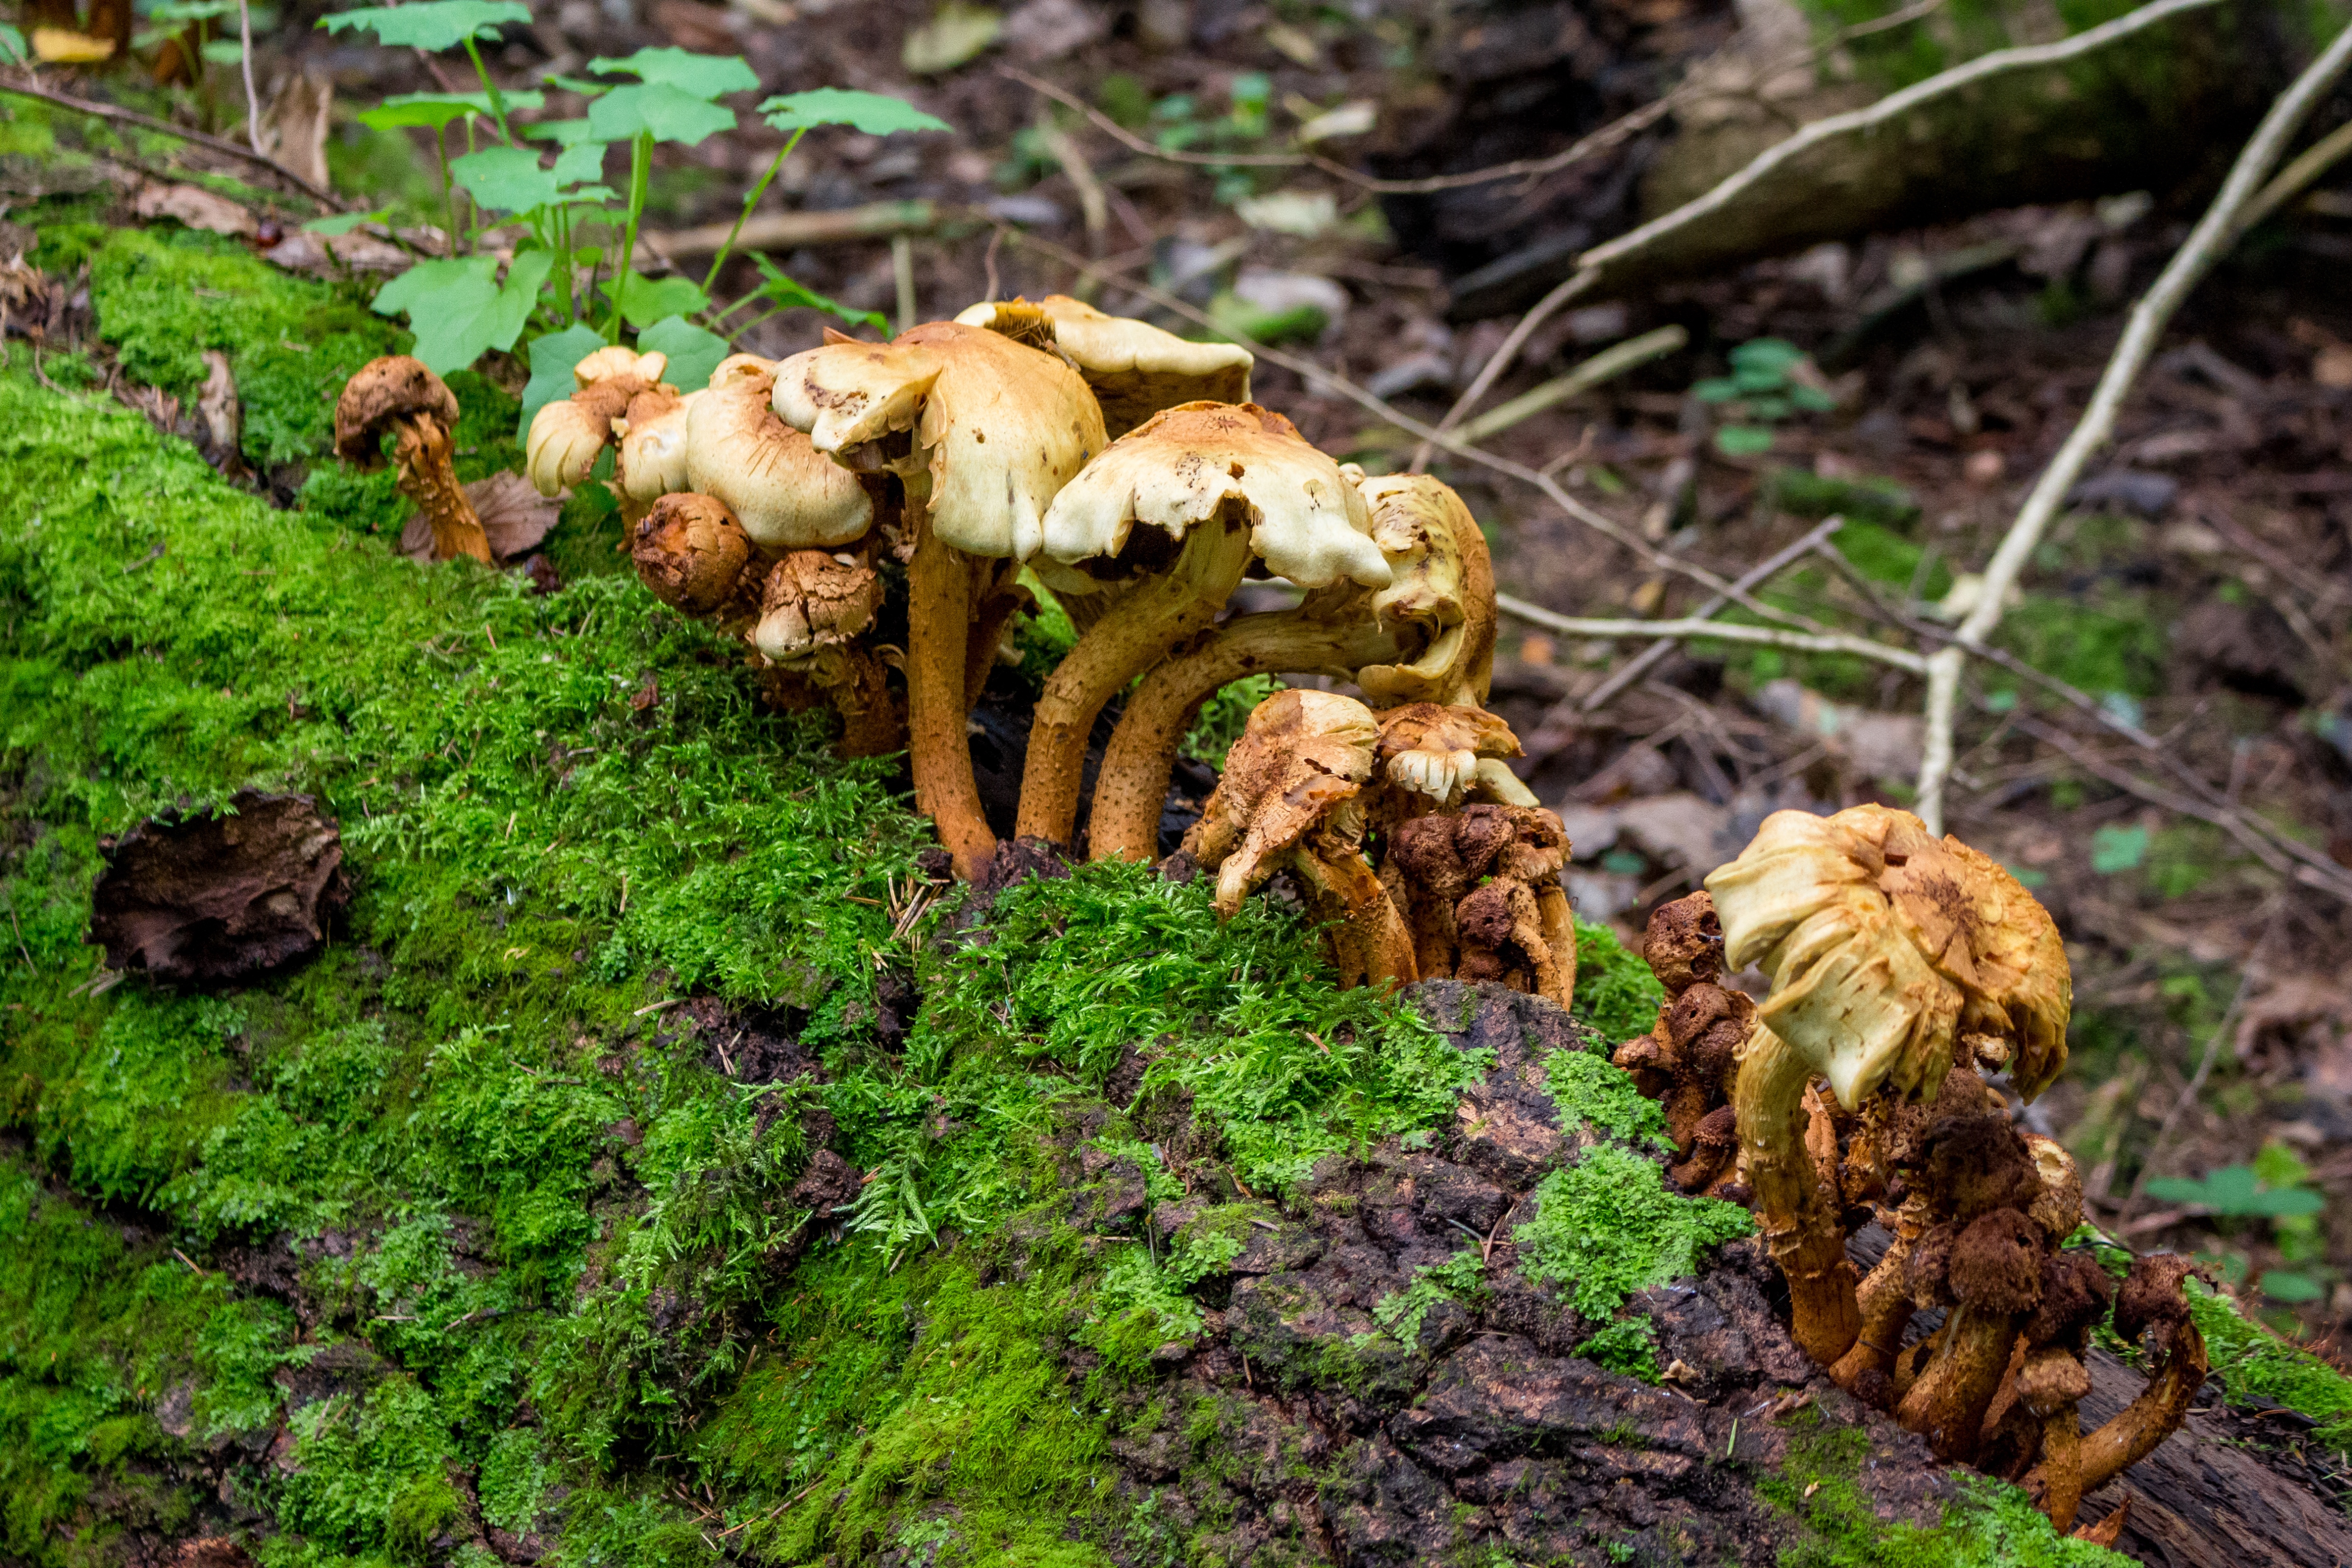
mushrooms, toadstool, nature, forest, moss, poisonous, toxic, wild, organic, natural, background, green, inedible, nasty, poisoning, vegetation, natural environment, natural landscape, organism, landscape, fungus, mushroom, adaptation, ingredient, terrestrial plant, botany, non vascular land plant, soil, biome, groundcover, fawn, agaricomycetes, medicinal mushroom, vascular plant, edible mushroom, plant stem, natural material, agaricaceae, old growth forest, pezizales, liverwort, green algae, antarctic flora